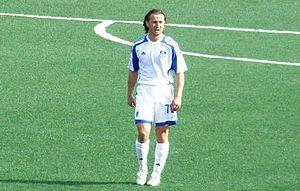
Maksim Ievgueniévitch Bouznikine est un footballeur international russe né le 1ᵉʳ mars 1977 à Krasnodar.